Cristina González Ramos

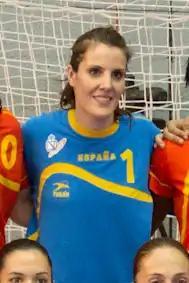
González Ramos in 2013

Cristina González Ramos (born 6 August 1983) is a retired Spanish handball goalkeeper. She played on the Spanish women's national team.